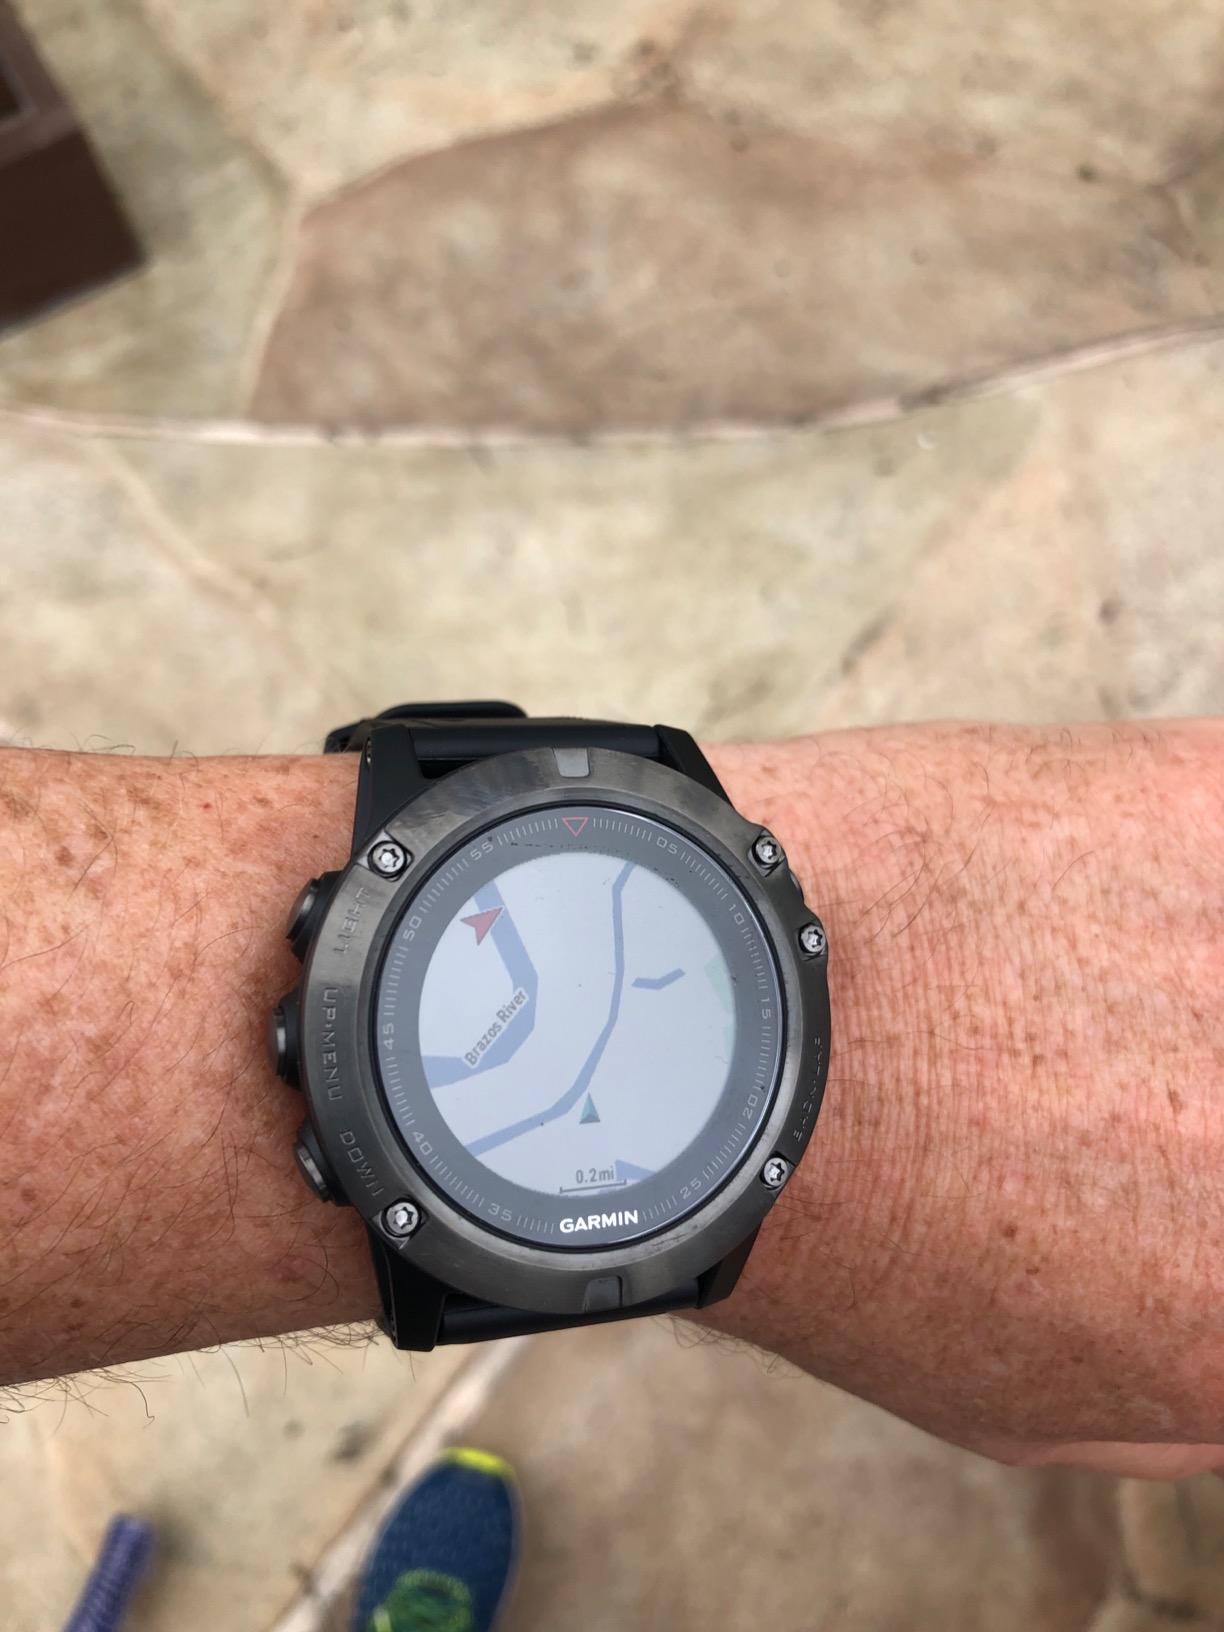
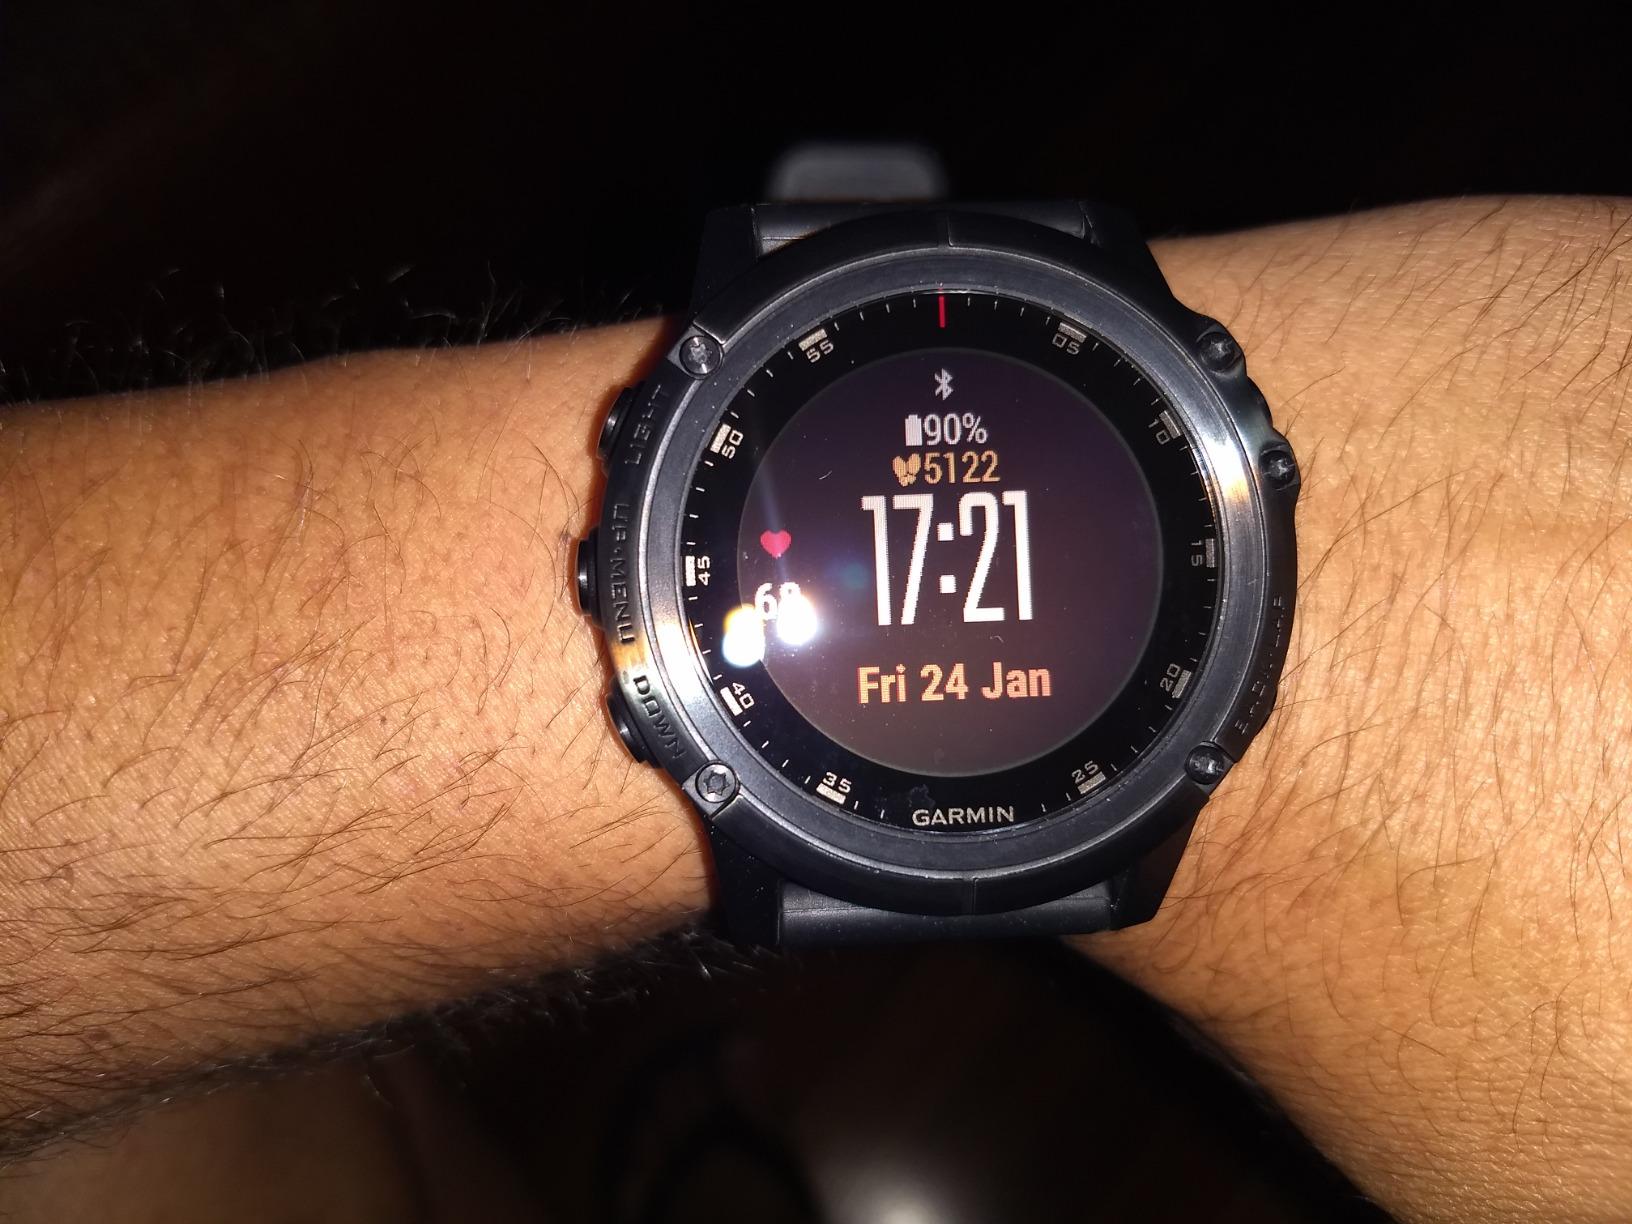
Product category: smartwatch
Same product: yes